History of Dedham, Massachusetts, 1800–1899

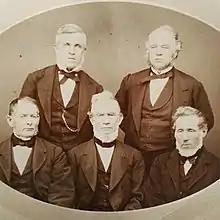
The Dedham Board of Selectmen. Clockwise from top left: Benjamin Weatherbee, Augustus Bradford Endicott, J. Bradford Baker, Ezra W. Taft, and Samuel E. Pond.

After the new courthouse was constructed in 1827, the old courthouse was sold to Harris Monroe and Erastus Worthington. The pair speculated that the Town may want to use it as a town hall, and so they dragged it south down Court Street to a new lot. The Town decided to build an entirely new structure, however, on Bullard Street in 1828. By 1858, however, a town committee was complaining that "the present town house is neither in location, size, or style, sufficient to meet the reasonable requirements of the town." It was too far away from the center village and too ugly they said, and though there were over 1,000 voters in the town the building could not accommodate more than 275. Town meetings were frequently crowded and confused in the townhouse, and it was difficult to hear speakers and determine votes.